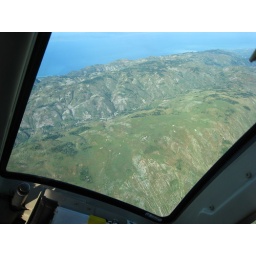
These bare mountains are part of the problem in Haiti when the rains. hit. A re-forestation program is being attempted.